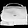
Label: Bag